Pattern (casting)

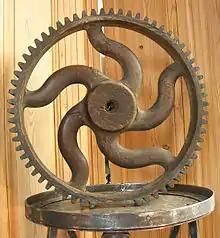
Wooden pattern for a cast-iron gear with curved spokes

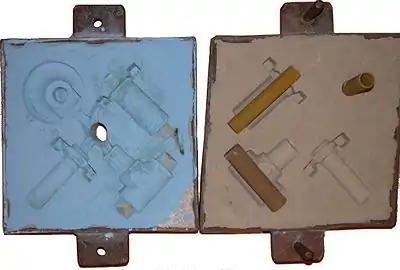
The top and bottom halves of a sand casting mould showing the cavity prepared by patterns. Cores to accommodate holes can be seen in the bottom half of the mould, which is called the "drag". The top half of the mould is called the "cope".

In casting, a pattern is a replica of the object to be cast, used to form the sand mould cavity into which molten metal is poured during the casting process. Once the pattern has been used to form the sand mould cavity, the pattern is then removed, molten metal is then poured into the sand mould cavity to produce the casting. The pattern is non consumable and can be reused to produce further sand moulds almost indefinitely.